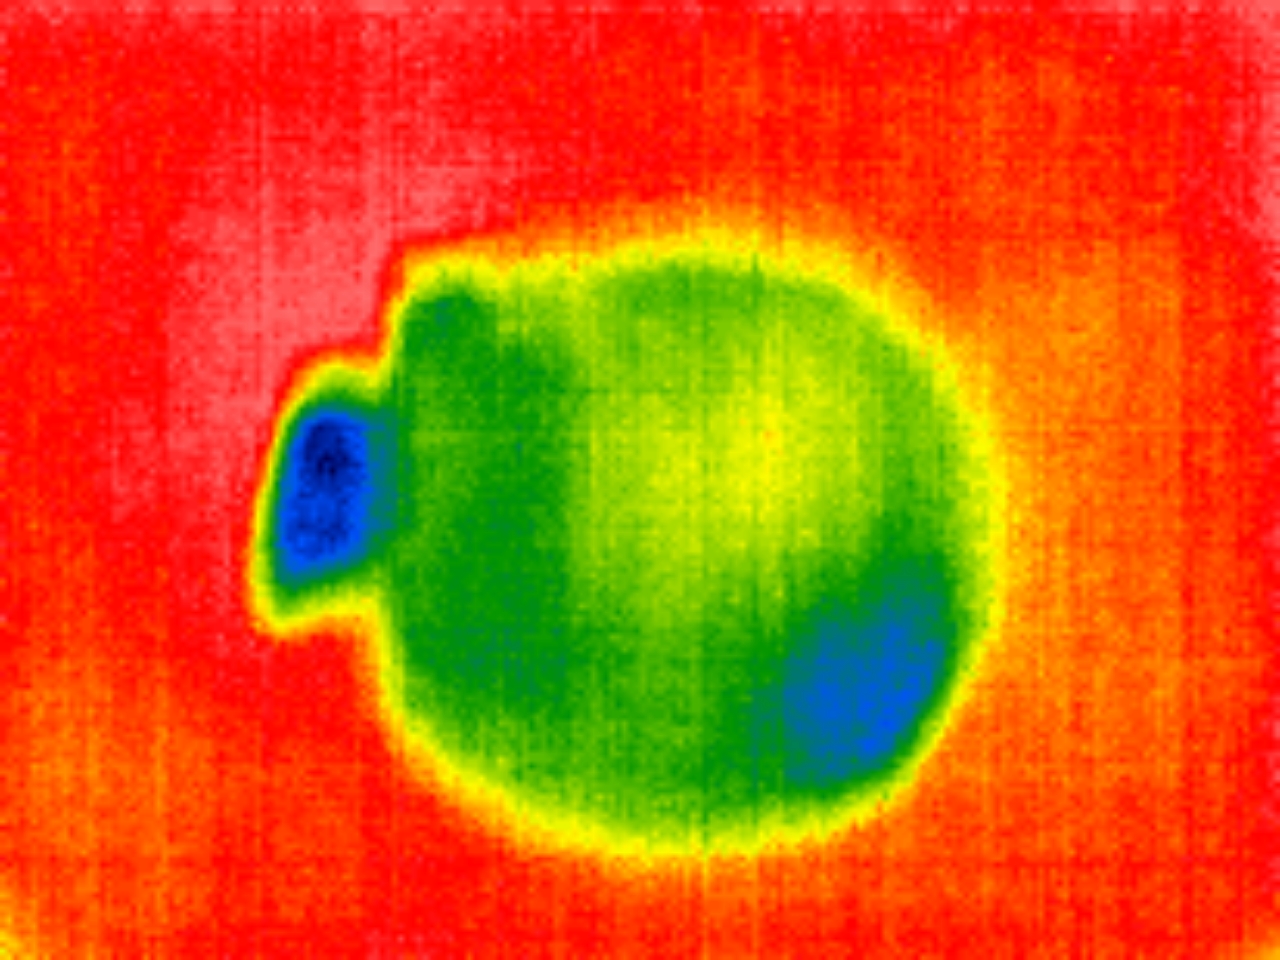
Label: Minor Defect